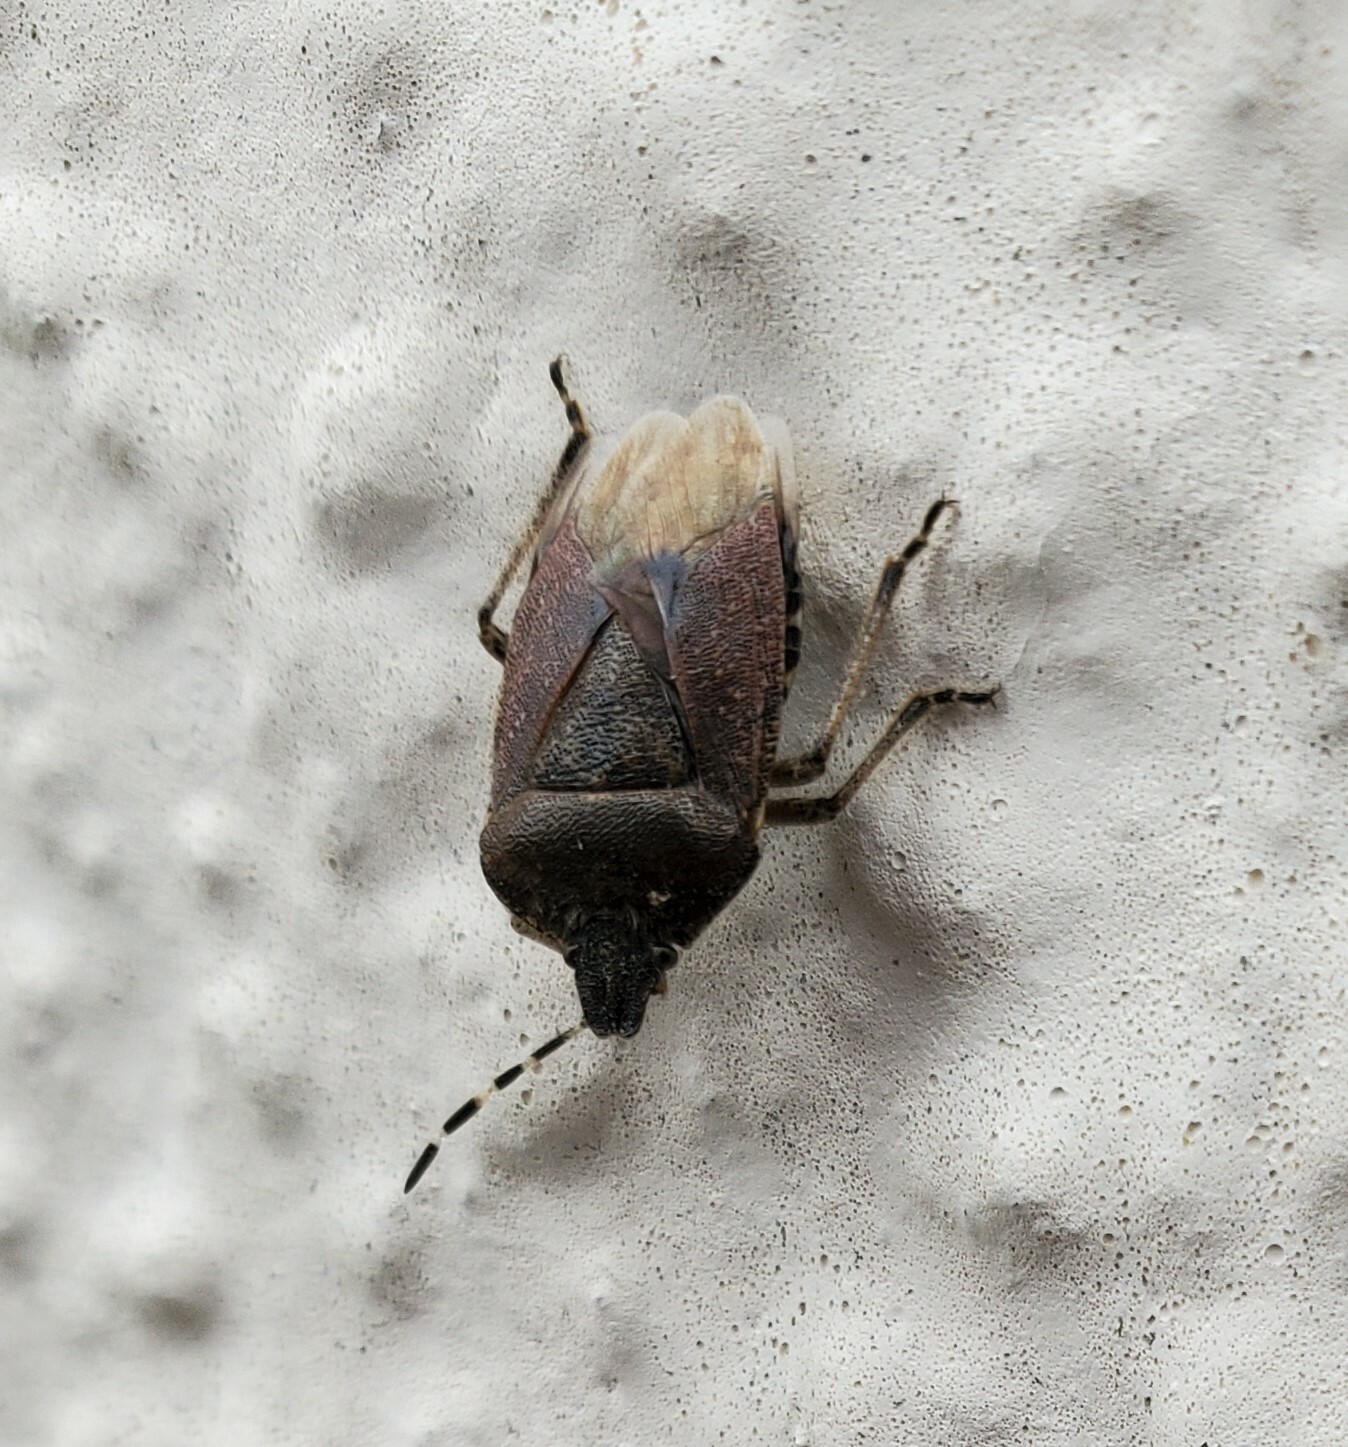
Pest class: stink_bug